IBM 303X

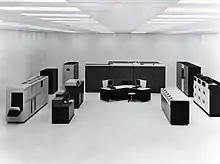
IBM 3033 and peripherals

The IBM 303X is a discontinued line of mainframe computers, the first model of which, the IBM 3033 Processor, nicknamed "The Big One", was introduced March 25, 1977.